FIFA World Cup

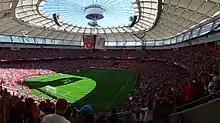
BC Place in Vancouver hosting a 2015 Women's World Cup match

An equivalent tournament for women's football, the FIFA Women's World Cup, was first held in 1991 in China. The women's tournament is smaller in scale and profile than the men's, but is growing; the number of entrants for the 2007 tournament was 120, more than double that of 1991.